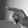
ASL letter: P